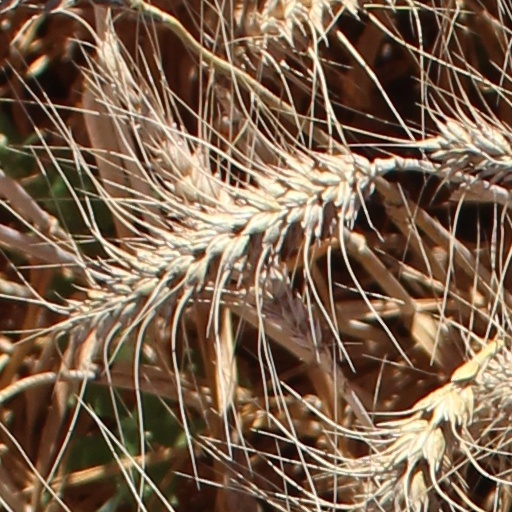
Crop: wheat